Waata Pihikete Kukutai

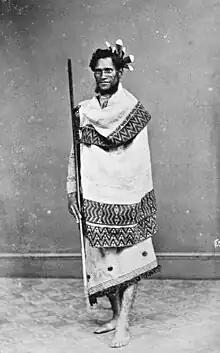
Waata Pihikete Kūkūtai. Ngāti Tīpā. From 'Sir George Grey Special Collections, Auckland Libraries.

Waata Pihikete Kukutai (died 8 January 1867) was a New Zealand Māori tribal leader, farmer and assessor. He identified with the Ngāti Tipa and Waikato iwi.